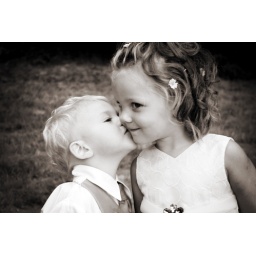
The flower girl and ring bearer! Taken by 4peasphoto.com.